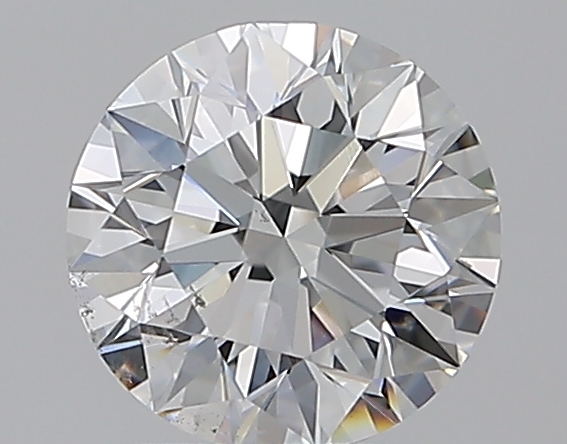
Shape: round
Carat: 1.2
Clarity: SI1
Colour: E
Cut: EX
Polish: EX
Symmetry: EX
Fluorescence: ST
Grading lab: GIA
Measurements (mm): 6.74 x 6.78 x 4.24